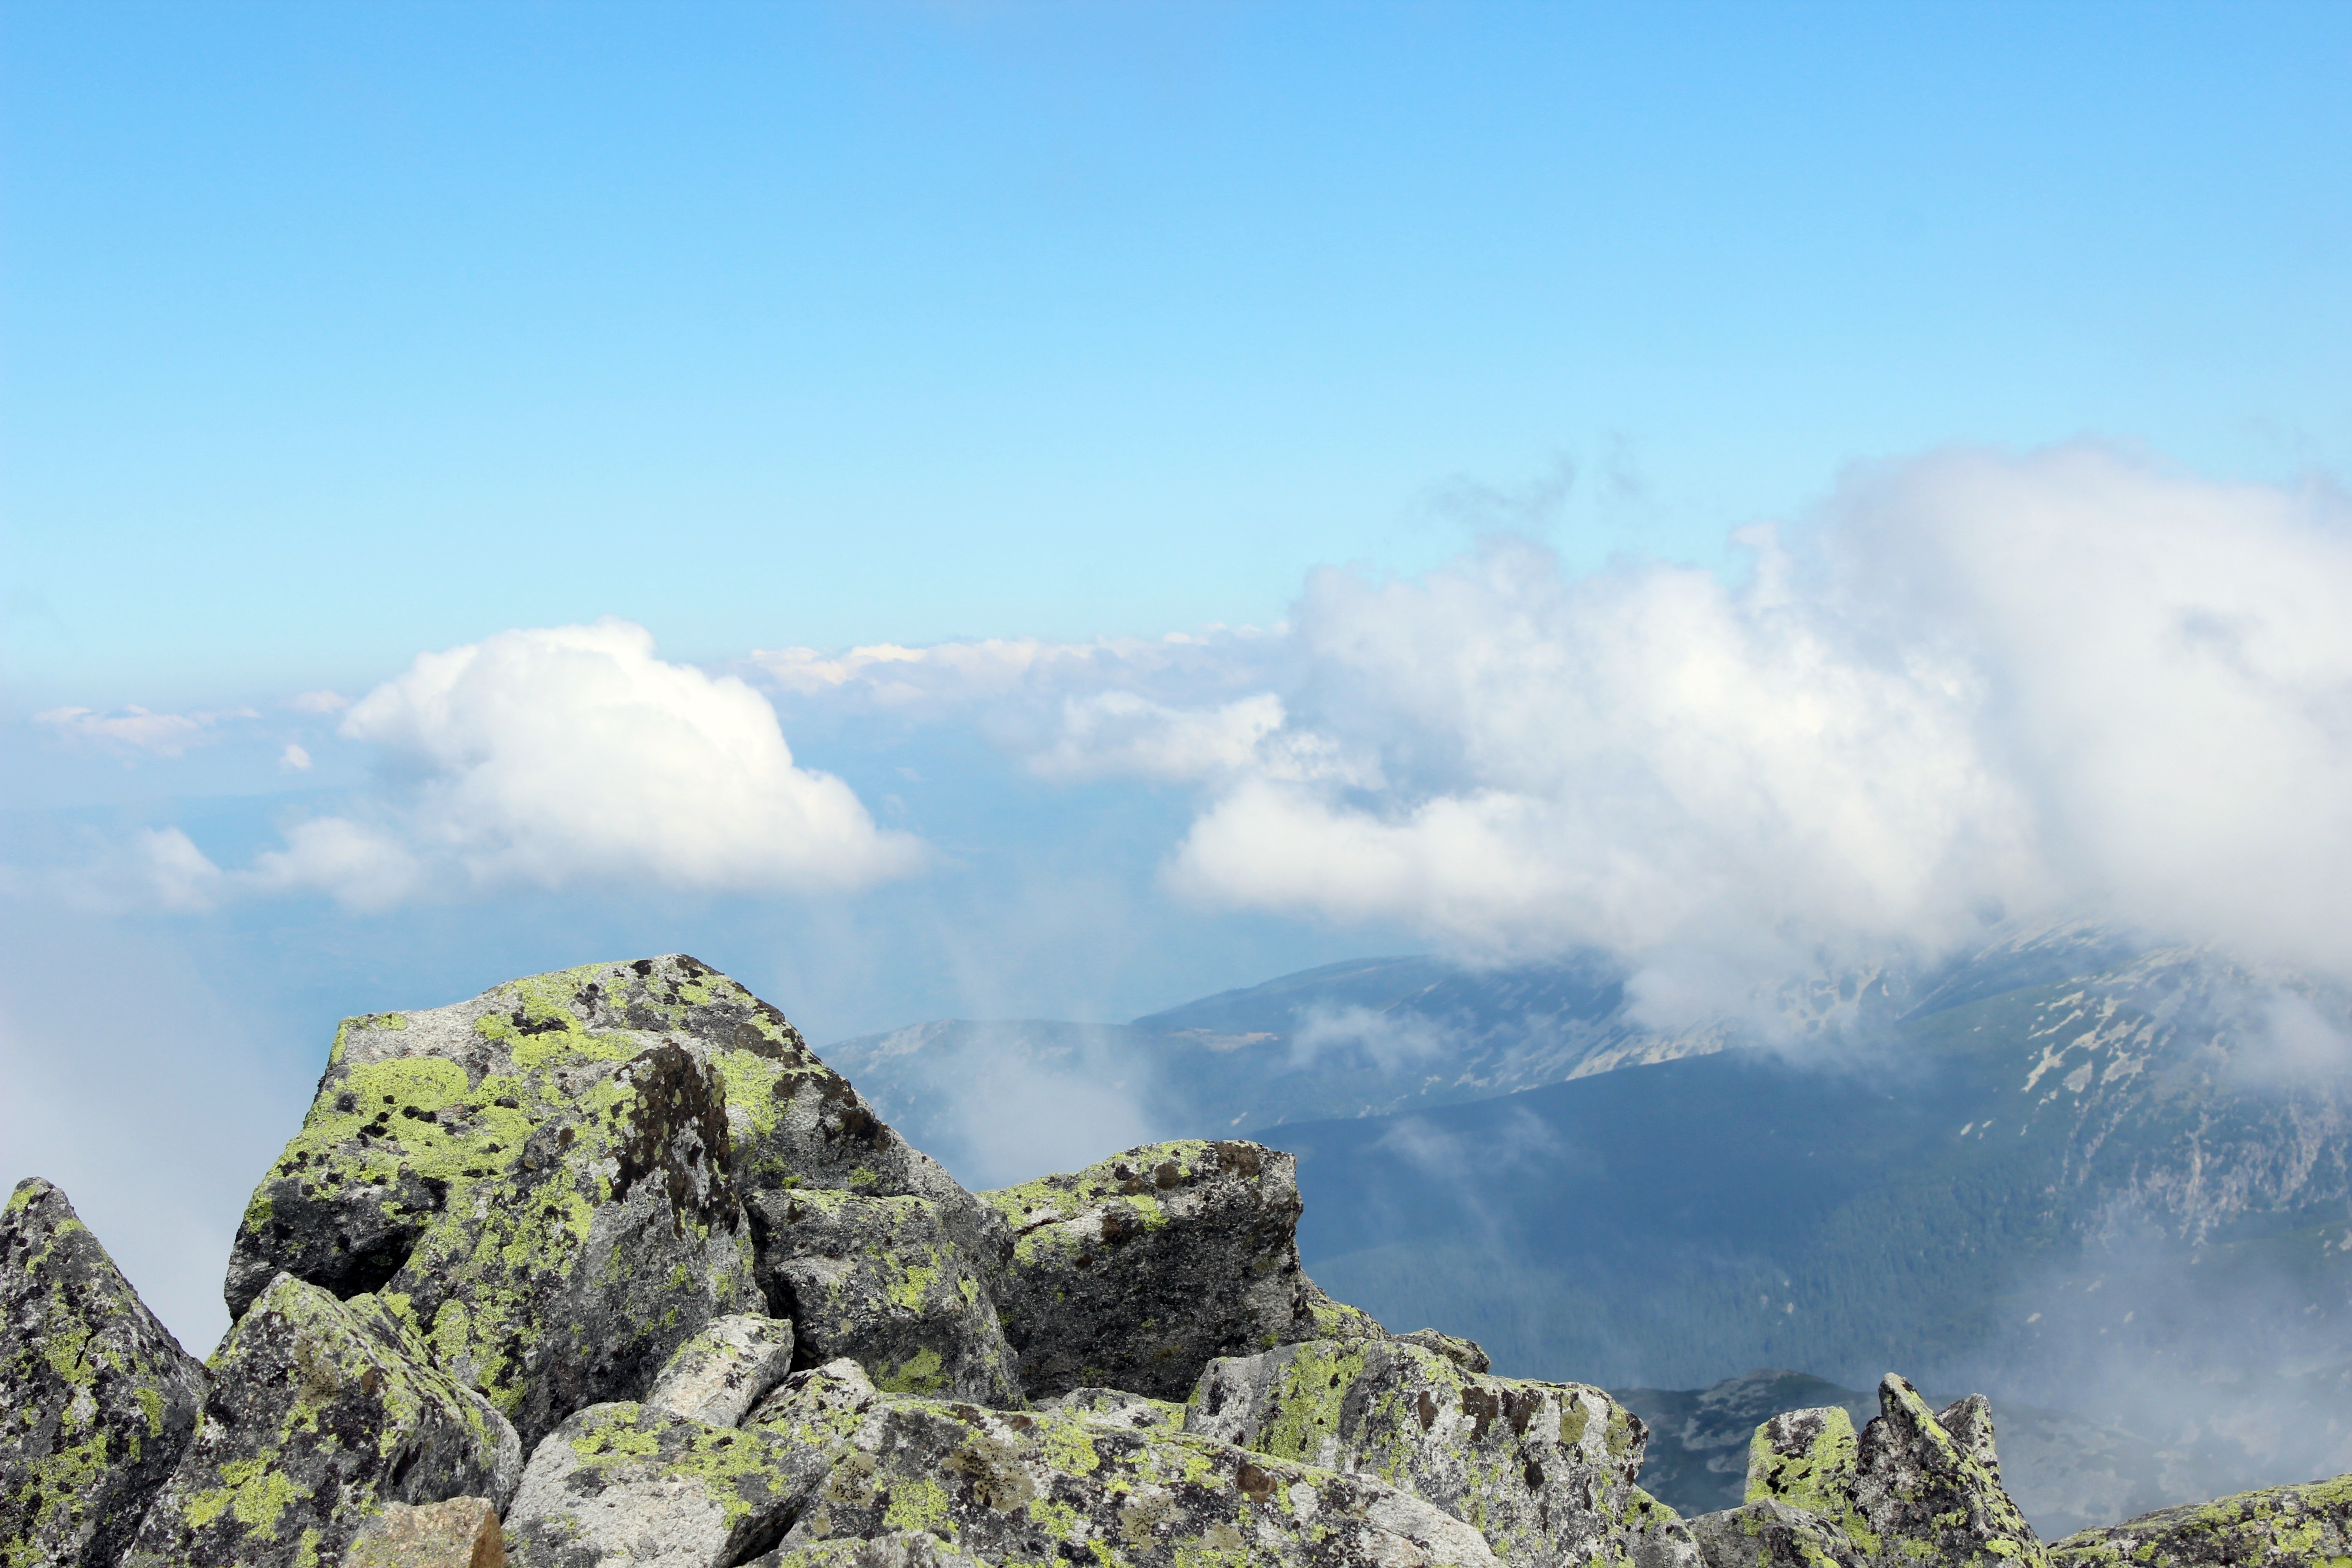
landscape, nature, rock, wilderness, mountain, cloud, sky, hill, valley, mountain range, travel, blue, ridge, summit, alps, plateau, landform, geographical feature, atmospheric phenomenon, mountainous landforms